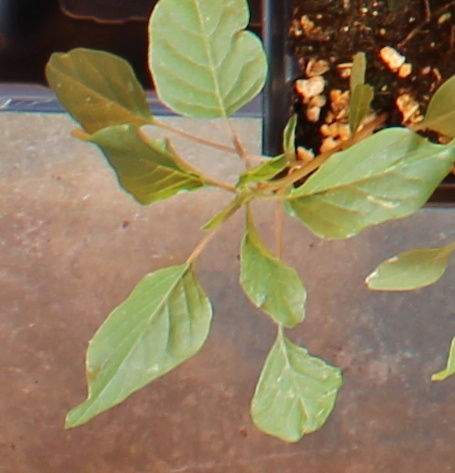
Label: Palmer Amaranth